Bob Dylan

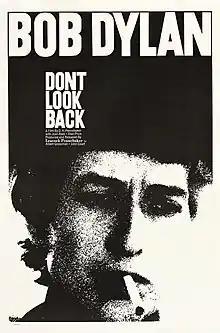
The cinéma vérité documentary "Dont Look Back" (1967) follows Dylan on his 1965 tour of England. An early music video for "Subterranean Homesick Blues" was used as the film's opening segment.

Dylan's late March 1965 album, "Bringing It All Back Home", was another leap, featuring his first recordings with electric instruments, under producer Tom Wilson's guidance. The first single, "Subterranean Homesick Blues", owed much to Chuck Berry's "Too Much Monkey Business", its free-association lyrics described as harking back to the energy of beat poetry and as a forerunner of rap and hip-hop. The song was provided with an early music video, which opened D. A. Pennebaker's cinéma vérité presentation of Dylan's 1965 British tour, "Dont Look Back". Instead of miming, Dylan illustrated the lyrics by throwing cue cards containing key words on the ground. Pennebaker said the sequence was Dylan's idea, and it has been imitated in music videos and advertisements.